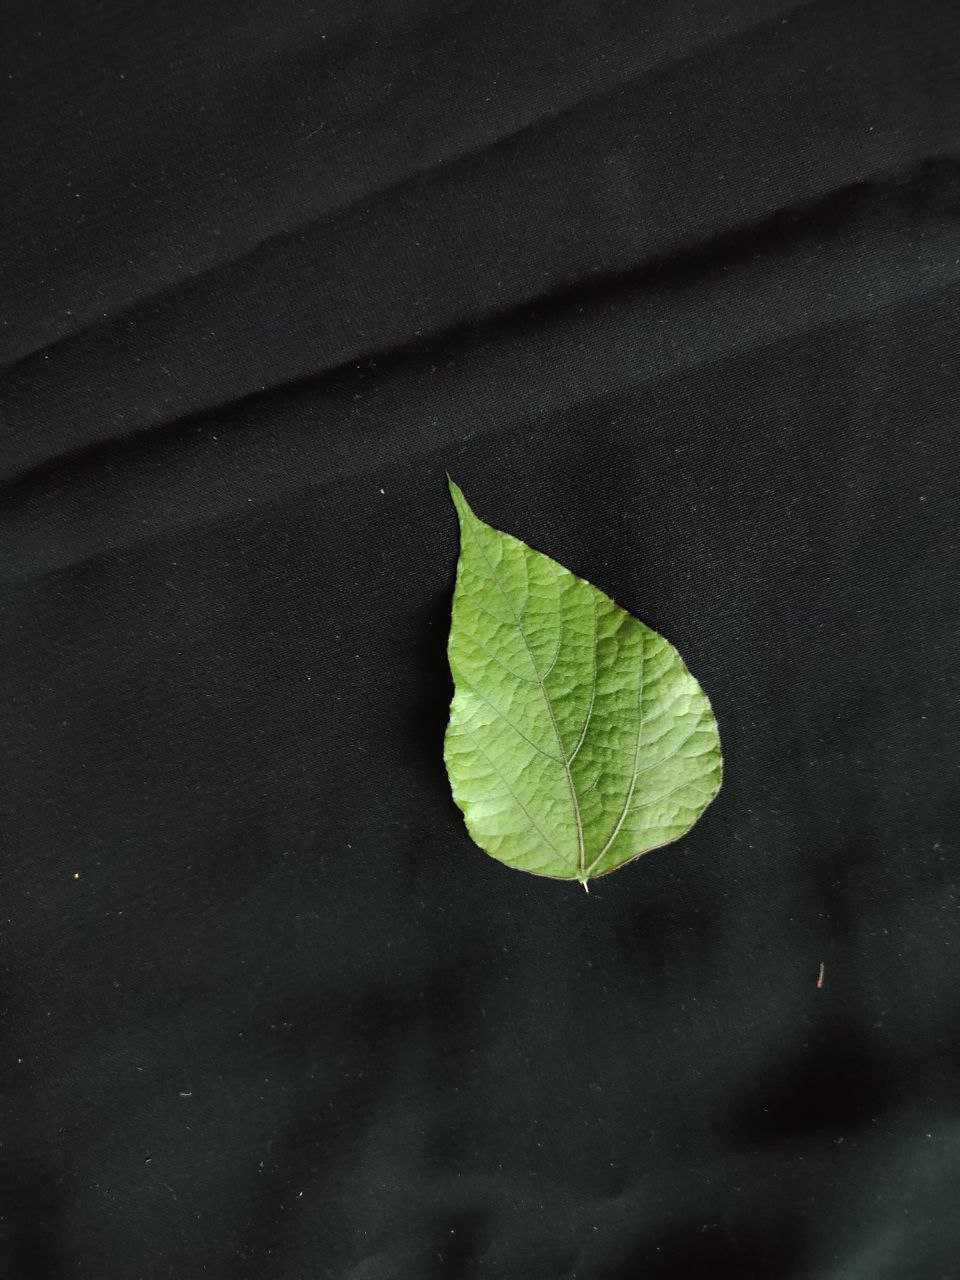
Crop: bean
Leaf condition: Fresh Leaf